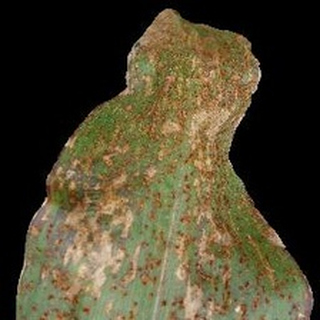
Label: corn_common_rust